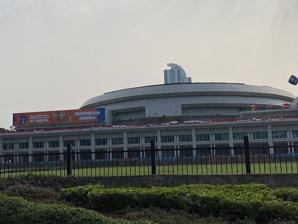
Building: Indonesia Arena
Country: Indonesia
Year built: 2023
Indoor multi-purpose arena in Jakarta Indonesia Arena Facade of the Indonesia Arena in 2023 Former names Indoor Multifunction Sports Arena at Gelora Bung Karno (planning/construction) Location Gelora , Tanah Abang , Central Jakarta , Indonesia Coordinates 06°12′53.2″S 106°48′02.2″E / 6.214778°S 106.800611°E / -6.214778; 106.800611 Public transit Istora Mandiri Palmerah Senayan BANK DKI Gerbang Pemuda Owner Government of Indonesia (via Ministry of State Secretariat ) Operator Pusat Pengelolaan Komplek Gelora Bung Karno (Gelora Bung Karno Complex Management Center) Capacity 16,500 Construction Broke ground December 2021 Opened 7 August 2023 ; 17 months ago ( 2023-08-07 ) General contractor PT Adhi Karya PT Nindya Karya PT Penta Tenants Indonesia national basketball team Indonesia Open (planned from 2025) 2023 FIBA Basketball World Cup The Indonesia Arena is a multipurpose indoor arena at the Gelora Bung Karno Sports Complex in Jakarta , Indonesia . Completed in June 2023, it has a maximum seating capacity of 16,500 and served as one of the venues of the 2023 FIBA Basketball World Cup . History Indonesia was appointed as co-hosts along with the Philippines and Japan for the 2023 FIBA Basketball World Cup . However, Indonesia needed a suitable venue with a seating capacity of at least 8,000 to meet FIBA standards. Existing venues include the Istora Senayan within the Gelora Bung Karno Sports Complex with up to 7,200 people and The BritAma Arena which can sit only 5,000 people. The government decided to construct a new indoor arena for the World Cup instead. In a meeting between Indonesian Basketball Association (PERBASI) chairman Danny Kosasih and President Joko Widodo , the latter promised to build a new basketball venue for the World Cup while the former requested the new venue to have a capacity of around 15,000 to 20,000 seats. Construction for the then-unnamed venue began in December 2021. The site of the new venue is on a land previously occupied by a helicopter pad at the Gelora Bung Karno Sports Complex . The Ministry of Youth and Sports announced in July 2022, that the indoor arena would be named "Indonesia Arena". The Indonesia Arena was officially inaugurated on 7 August 2023 by President of Indonesia, Joko Widodo . Facilities The Indonesia Arena is a multipurpose indoor arena which can be used for various indoor sports, such as basketball , badminton and volleyball , as well as non-sports activities such as concerts . It has a maximum seating capacity of 16,500 which can be reduced temporarily if needed. Sporting events Basketball The interior of the Indonesia Arena in August 2023 The first event in the arena was a test event for the 2023 FIBA Basketball World Cup called "Indonesia International Basketball Invitational" held on 2 to 5 August 2023. Taking part in the event were Indonesia , Indonesia Patriots, Syria and United Arab Emirates . This arena is also used by the Indonesian national basketball team as their home ground in the 2025 FIBA Asia Cup qualification . FIBA Basketball World Cup The Indonesia Arena during the 2023 FIBA Basketball World Cup Group G match between Iran and Brazil Indonesia Arena was one of the host venues for the 2023 FIBA Basketball World Cup , co-hosted by Indonesia, Japan and the Philippines from 25 August to 10 September 2023. The arena hosted games of groups G and H from the first round, as well as games of groups L and P from the second round. Development Basketball League The arena hosted the final matches for the DKI Jakarta series of the DBL 2023, which was held on 17 November. DBL is the largest basketball league for middle school and high school students in Indonesia. It was also the first sports event in the arena after the FIBA Basketball World Cup. The final's total attendance of over 12,000 broke the record for the largest attendance in a national basketball event in Indonesia, breaking the previous record of around 8,000 set by the final of the now-defunct NBL in 2012. Volleyball The first volleyball competition that took place in Indonesia Arena was an exhibition match between Red Sparks and Indonesia All Star women's volleyball teams, held on 20 April 2024, and named as Fun Volleyball 2024 . Hosted and invited by the Ministry of Youth and Sports , Red Sparks won over Indonesia All Star 3–2 (25–17, 25–15, 19–25, 18–25, 15–12). Megawati Hangestri Pertiwi of Red Sparks was awarded as the MVP . Prior to the match, a competition between teams of Indonesian celebrities was held as a prelude. Badminton The arena is planned to held the BWF tournament Indonesia Open starting from 2025 edition , replacing the previous venue Istora Gelora Bung Karno, that have been the venue of the tournament since the first edition (1982). Entertainment events Main article: List of entertainment events at Gelora Bung Karno Sports Complex The arena is also designed to host major concerts and entertainment shows. Events from local artists Events from Asian and regional artists Events from international artists Entertainment events at Indonesia Arena Dates Artists Events Ref. 2024 January 13 NCT 127 Neo City – The Unity January 14 June 8 Echosmith The Fray Playboox 2024: Mempertemukan Jakarta June 29 Treasure Asia Tour: Reboot June 30 July 27 Kim Seon-ho KIM SEONHO ASIA TOUR <Color Full> August 24 JJ Lin JJ20 World Tour October 5 Ateez Boy Story BtoB Colde Lee Hi City Camp 2024 December 15 JKT48 Wonderland - JKT48 13th Anniversary Concert & Sousenkyo Announcement (Announcement of Final Results of JKT48's 26th Single Members Election ) December 21 Stray Kids Dominate World Tour 2025 January 25 Krisdayanti Ruth Sahanaya Titi DJ Lyodra Tiara Andini Ziva Magnolya Konser Super Diva February 15 NCT 127 Neo City – The Momentum February 16 April 12 Taeyeon The Tense May 3 J-Hope Hope on the Stage Tour May 4 May 25 Rossa Rossa Here I Am Concert References